Maximilian Güll

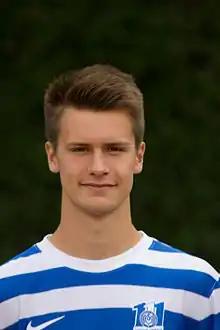
Maximilian Güll in 2013

Maximilian Güll (born 5 January 1995) is a German footballer who plays for 1. FC Bocholt in Regionalliga West.